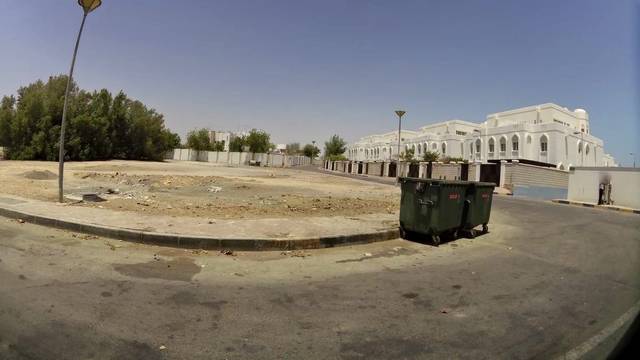
Region: Oman
Coordinates: 23.608, 58.474